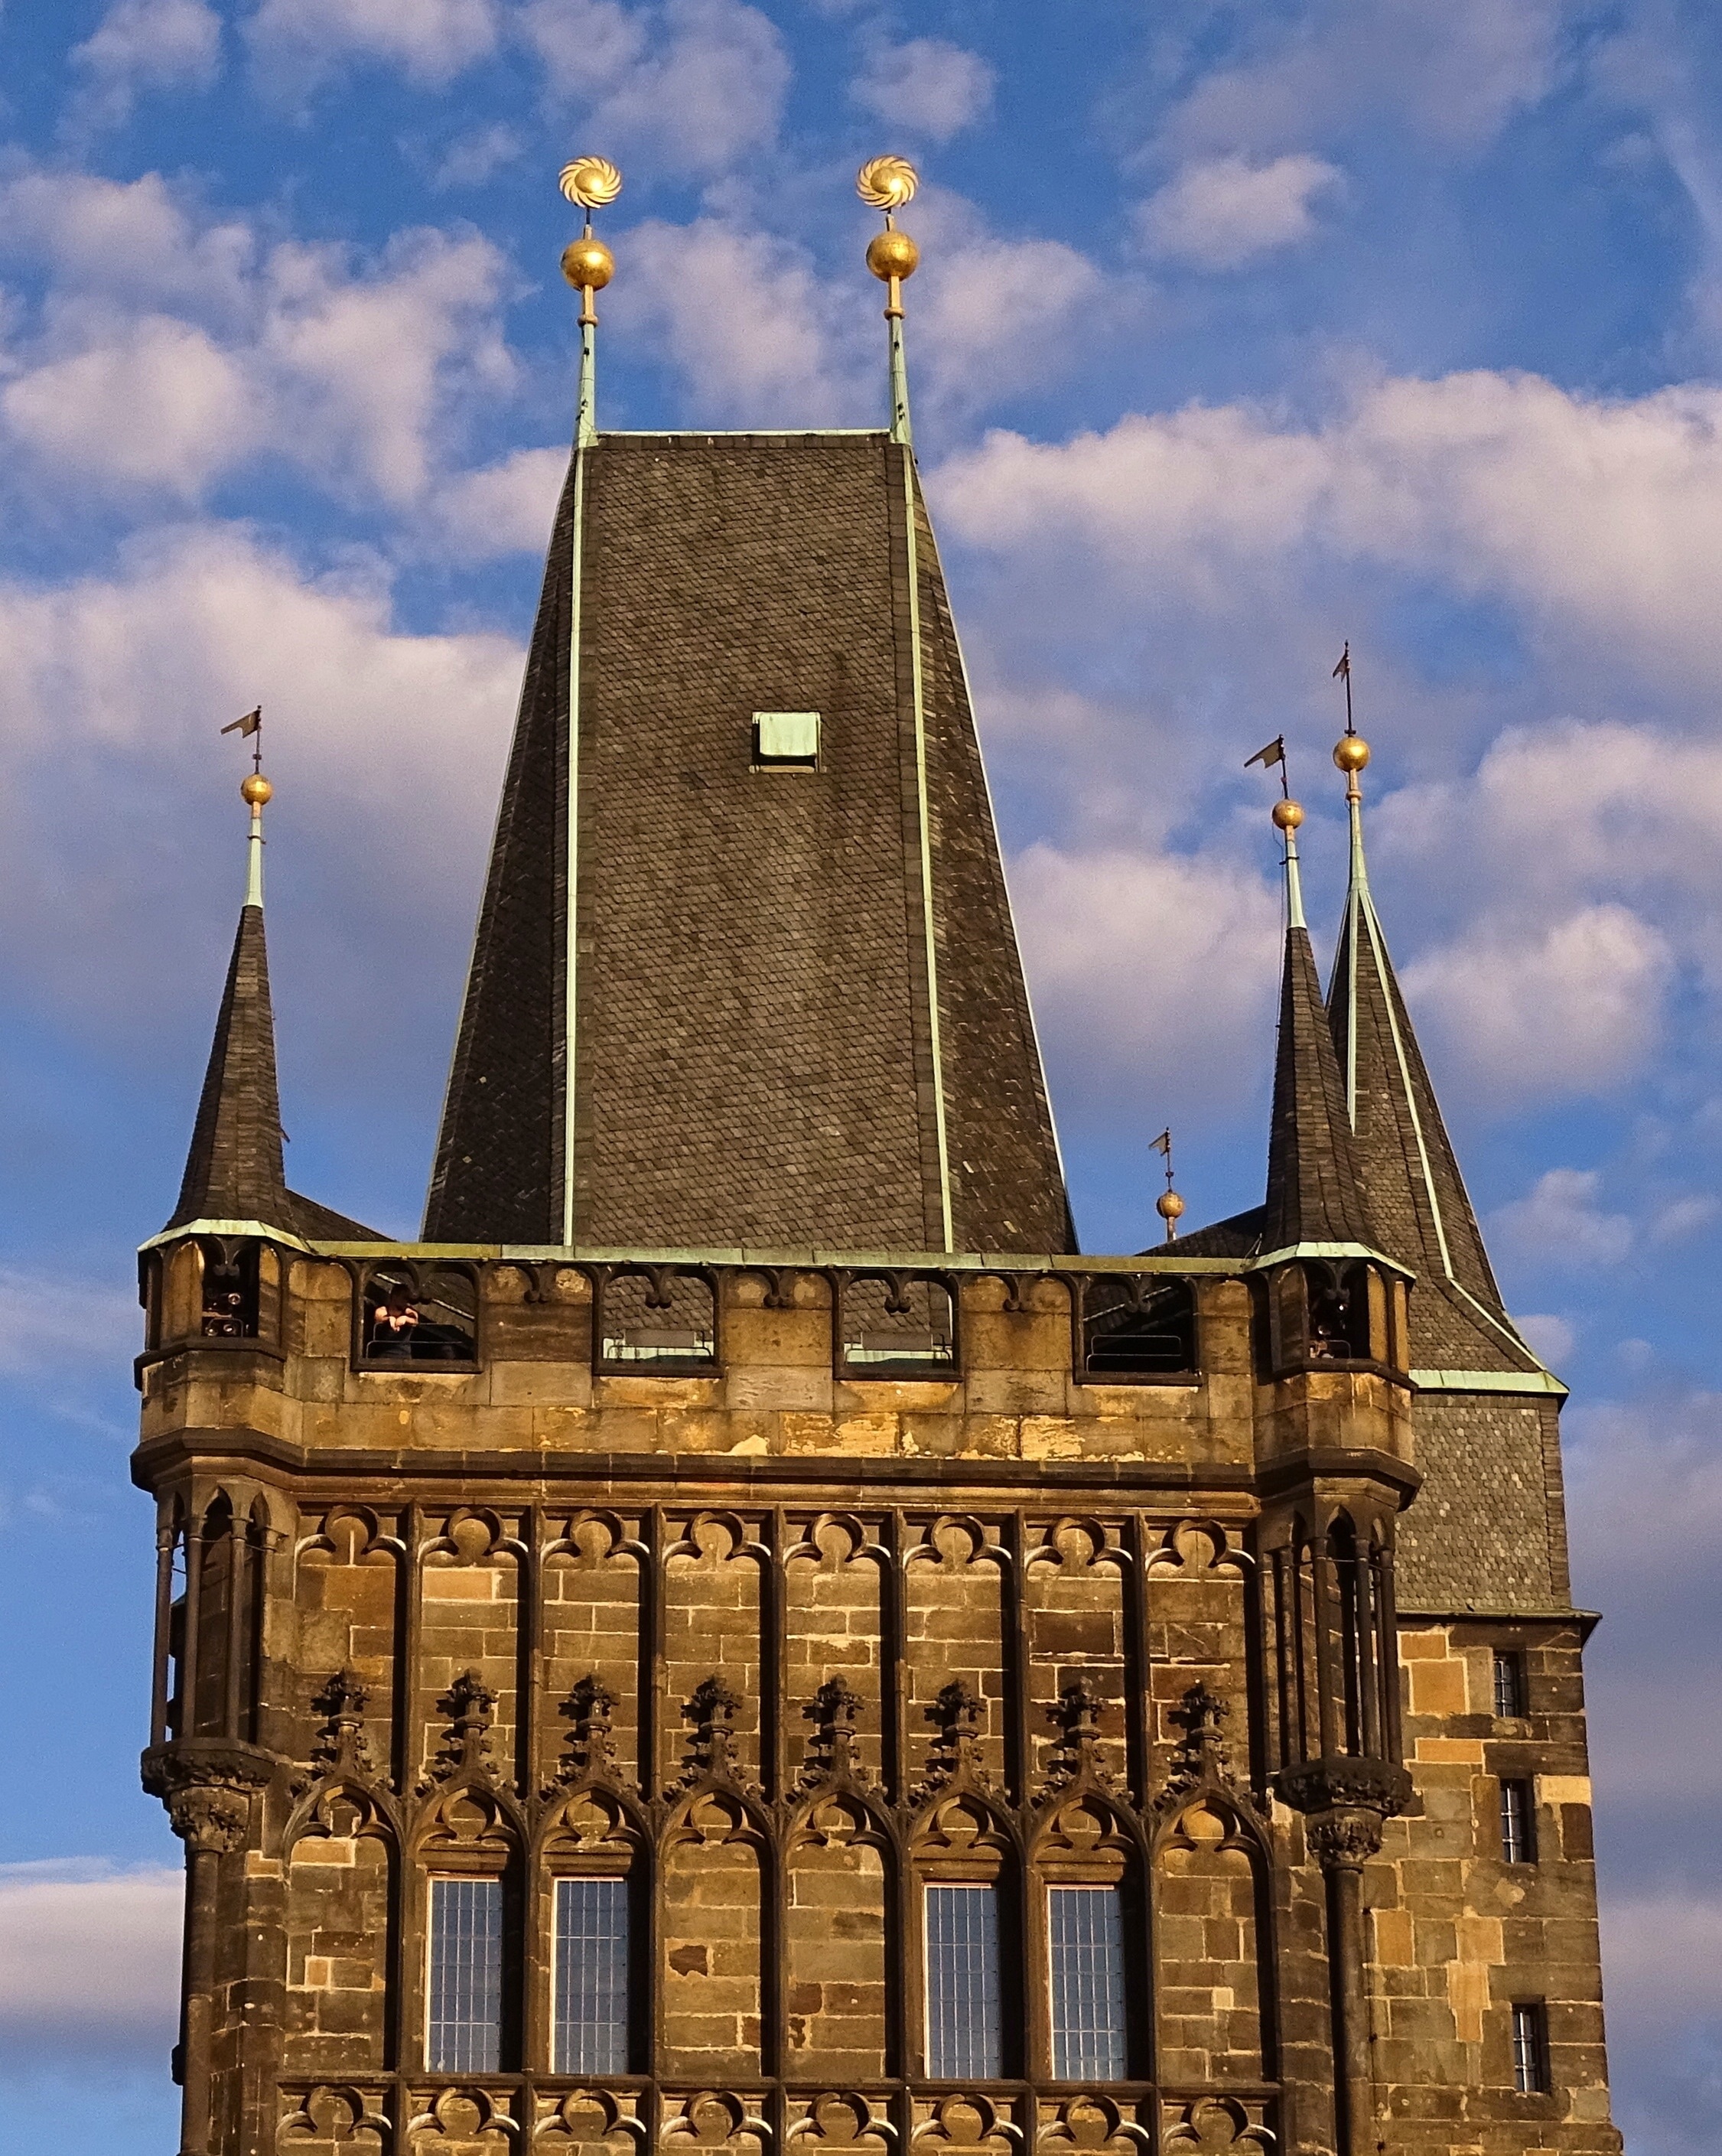
architecture, sky, building, chateau, city, tower, landmark, facade, church, cathedral, prague, place of worship, clock tower, bell tower, spire, steeple, historically, praha, czech republic, moldova, historical city, prague castle